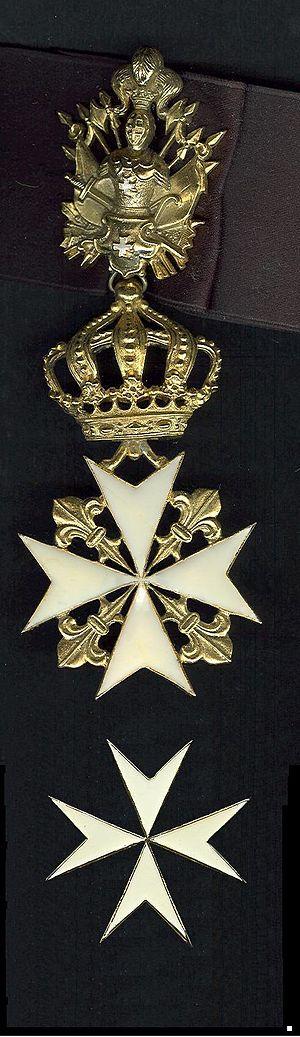
Edward William Fitzalan-Howard, né le 2 décembre 1956, duc de Norfolk, est le fils de Miles Fitzalan-Howard, duc de Norfolk, et le petit-fils de Bernard Fitzalan-Howard, baron Howard of Glossop.
Les membres de l’ordre souverain militaire hospitalier de Saint-Jean de Jérusalem, de Rhodes et de Malte sont divisés en différentes classes, suivant le degré d'engagement religieux des membres, elles-mêmes subdivisées en catégories, suivant le degré de noblesse. Enfin dans une même classe existent des distinctions.